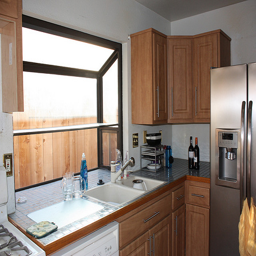
a kitchen view of a counter top fridge and cabinets
The kitchen design boasts a planter window, but there are no plants as yet.
a small kitchen with stainless steel appliances and a large window
A kitchen counter, cabinets sink, refrigerator and window.
a kitchen with mostly wooden furniture and a window